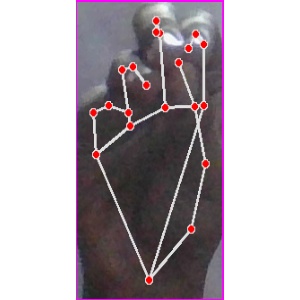
अक्षर: ङ